High Speed 1

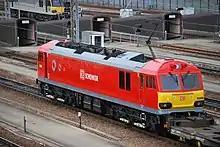
DB Cargo UK Class 92s haul freights over High Speed 1

The Eurostar service uses about 40% of the capacity of High Speed 1, which in November 2007 became the company's route for all its services prior to the merger with Thalys. Eurostar trains are for international traffic only, passing along the high-speed line from London St Pancras railway station to the Channel Tunnel, with the majority terminating at either Paris Gare du Nord in France or Brussels-South railway station in Belgium. A Eurostar train was used to set a new British rail speed record of on 30 July 2003. Prior to the formation of Eurostar International Limited, the British component of the Eurostar grouping was owned by London & Continental Railways, which had also previously owned the High Speed 1 infrastructure.